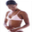
Label: woman